Watford F.C. Player of the Season

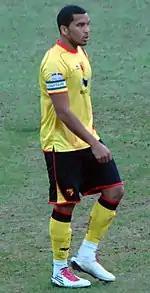
Adrian Mariappa was voted Player of the Season for 2011–12.

Watford Football Club are an English football club, from Watford, Hertfordshire. Founded in 1881 as Watford Rovers, the club has competed in the Football League since 1920 and since the 2015–16 season have competed in the Premier League. First introduced by the "Watford Observer" in the 1972–73 season, the Watford F.C. Player of the Season award is voted for annually by supporters of the club. It recognises the best overall performance by an individual player through the season. Winners were originally presented with the "Watford Observer Trophy", but since 2016–17 the award has been named the "Graham Taylor Player of the Season Award", after the club's former manager.